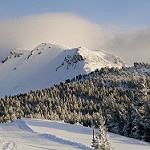
Label: mountain